Dilma Rousseff

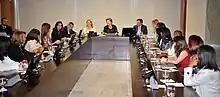
Dilma Rousseff in a meeting with evangelical singers and bishops at the Planalto Palace

When asked about the criminal prosecution against Flamengo goalkeeper Bruno Fernandes de Souza, accused of killing his former girlfriend Eliza Samudio, Rousseff said that she opposes the death penalty. According to her, "if it were effective, there would not be such crimes in the United States."